Sergey Galitsky

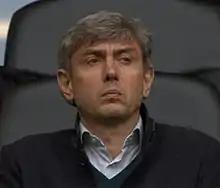
Galitsky in 2017

Sergey Nikolayevich Galitsky (born Sergey Nikolayevich Arutyunyan) is a Russian billionaire businessman, the founder and co-owner of Magnit, Russia's largest retailer, and president of FC Krasnodar. In 2021 Forbes Russia estimated his fortune at $3.5 billion.